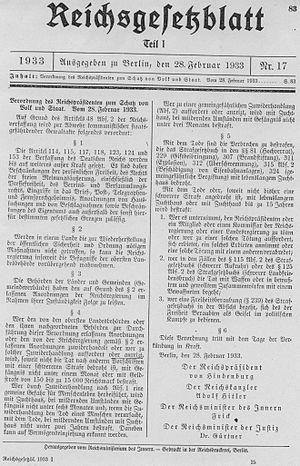
L’incendie du Reichstag est un incendie criminel qui ravage le palais du Reichstag, siège du Parlement allemand à Berlin, dans la nuit du 27 au 28 février 1933.